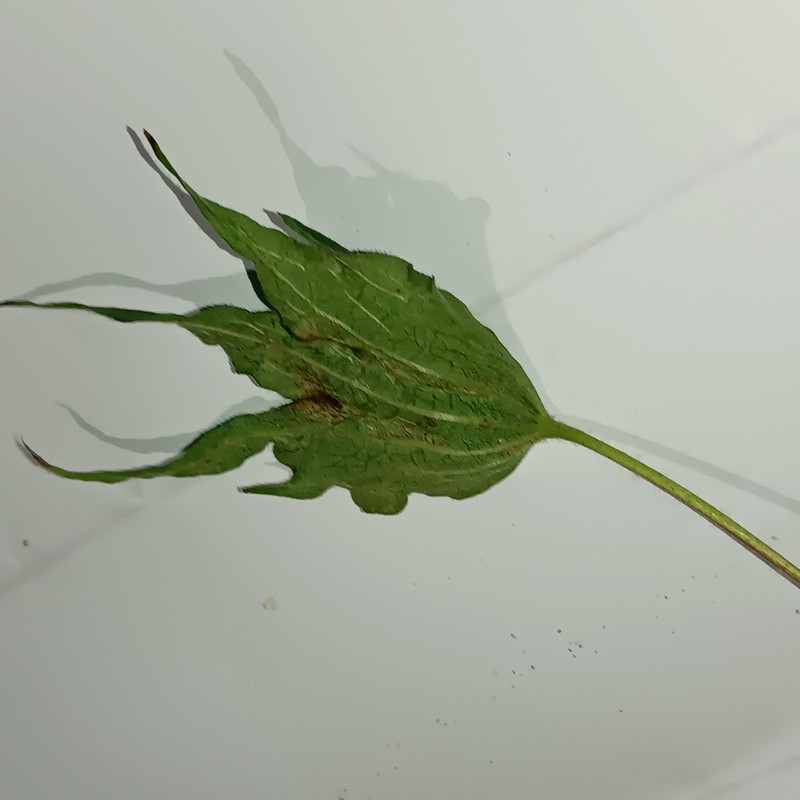
Label: Herbicide Growth Damage